Dr. John B. Patrick House

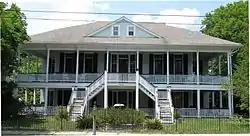
Dr. John B. Patrick House, May 2010

Dr. John B. Patrick House also known as the Patrick-Bherman-Smith House and Moultrieville Brothel, is a historic home located at Sullivan's Island, Charleston County, South Carolina. The house is a -story, symmetrical frame residence with a two-tiered, integral wraparound piazza. It features an expansive hipped roof with dormers and stairs that lead to the second tier of the piazza. A small rectangular frame structure, built about 1920 as a general store, is located on the property.